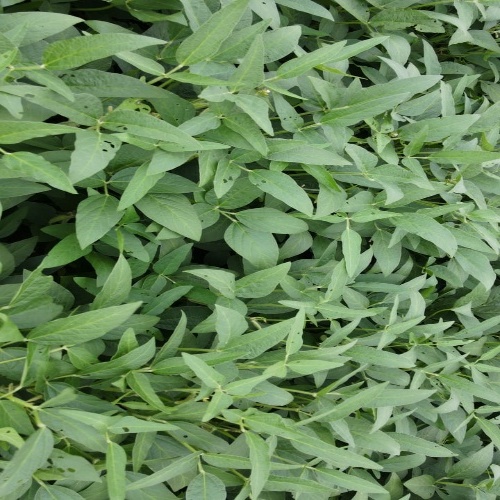
Label: Diabrotica_speciosa